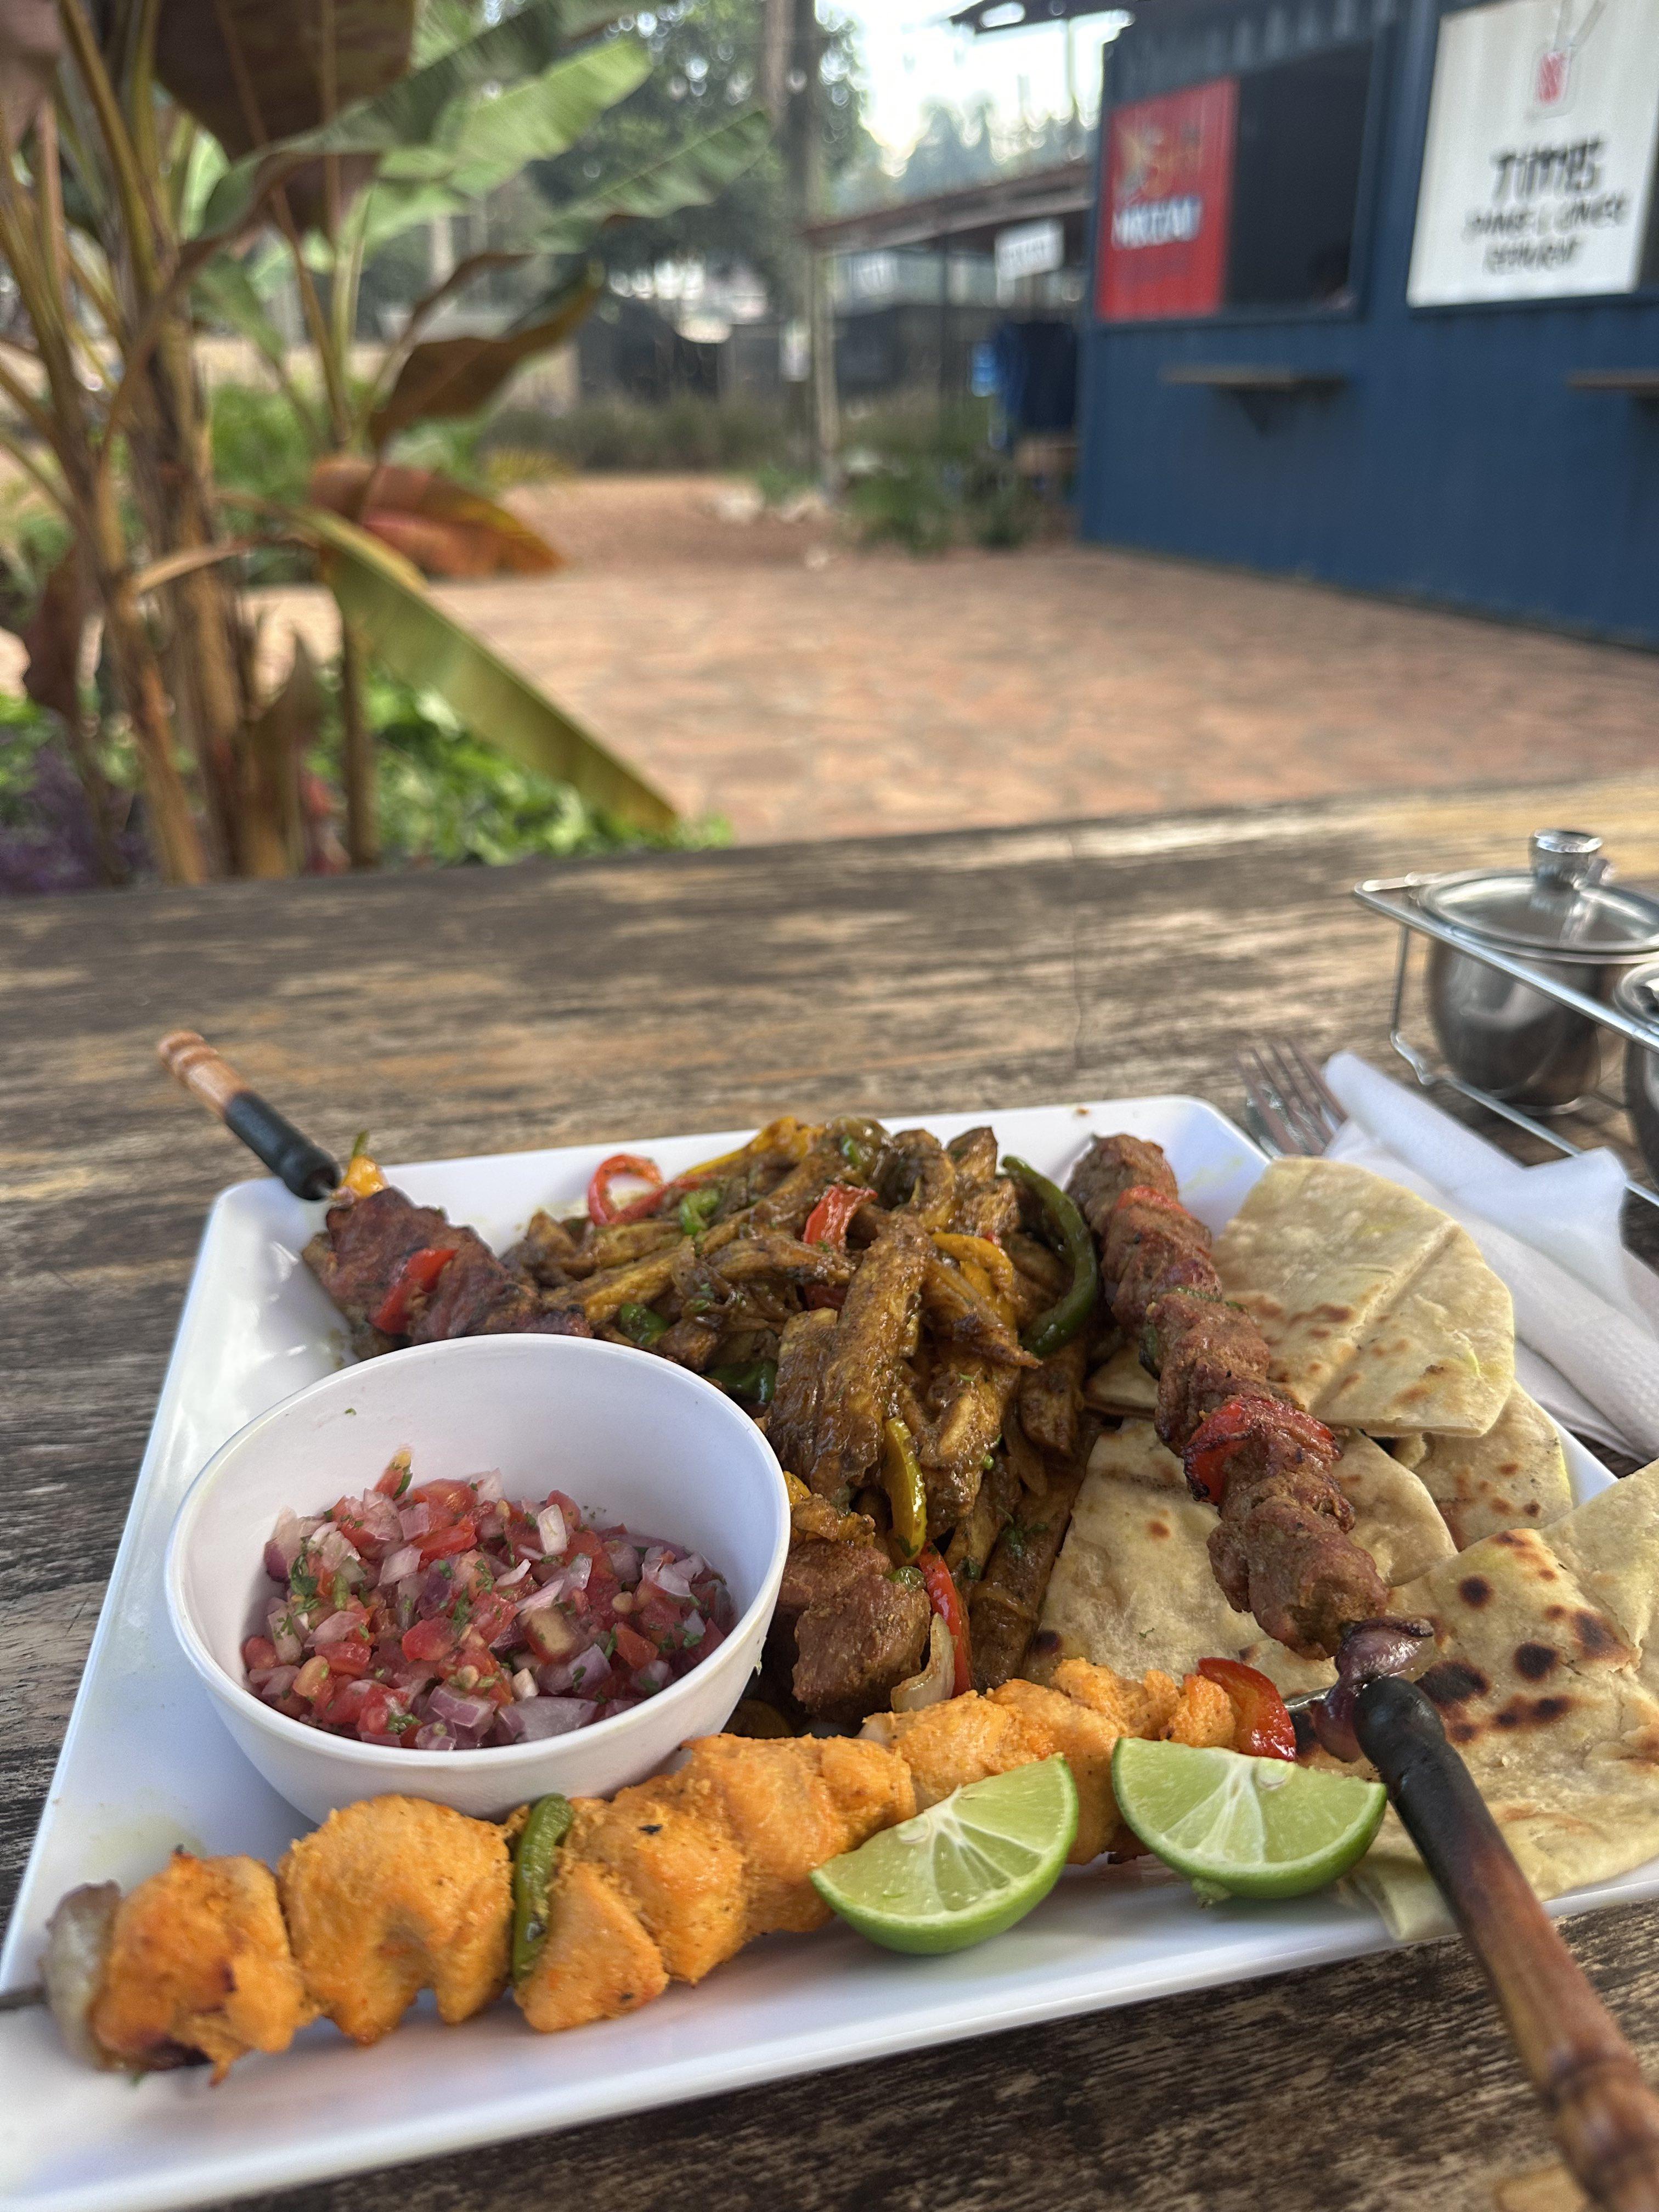
[cs]Tray[cs] iliorembeshwa na kuandaliwa aina tofauti tofauti vya vyakula. Kuna chapati, ndimu, kachumbari, bajia. Kule nyuma kuna mgomba wa ndizi ambayo umepandwa.